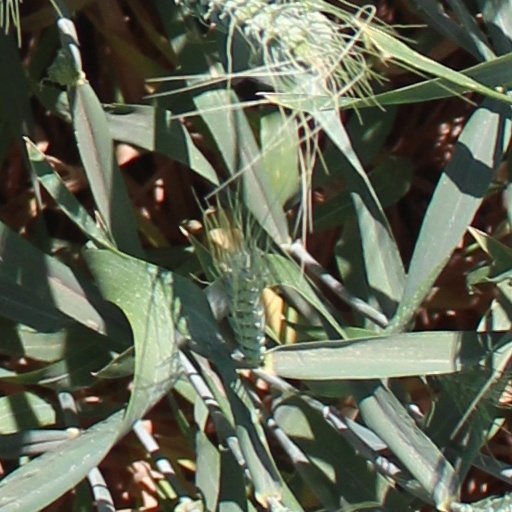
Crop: wheat